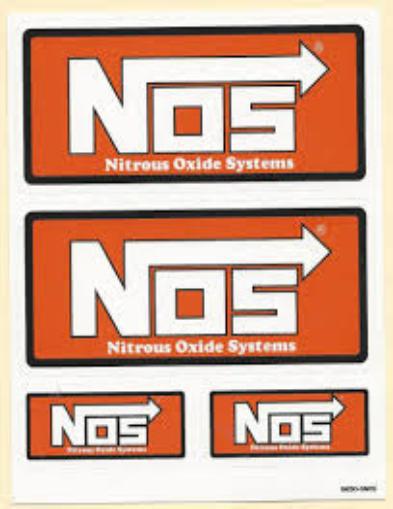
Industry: Others